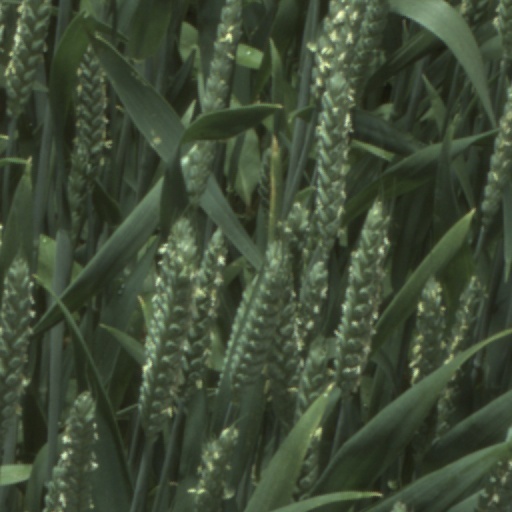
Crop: wheat